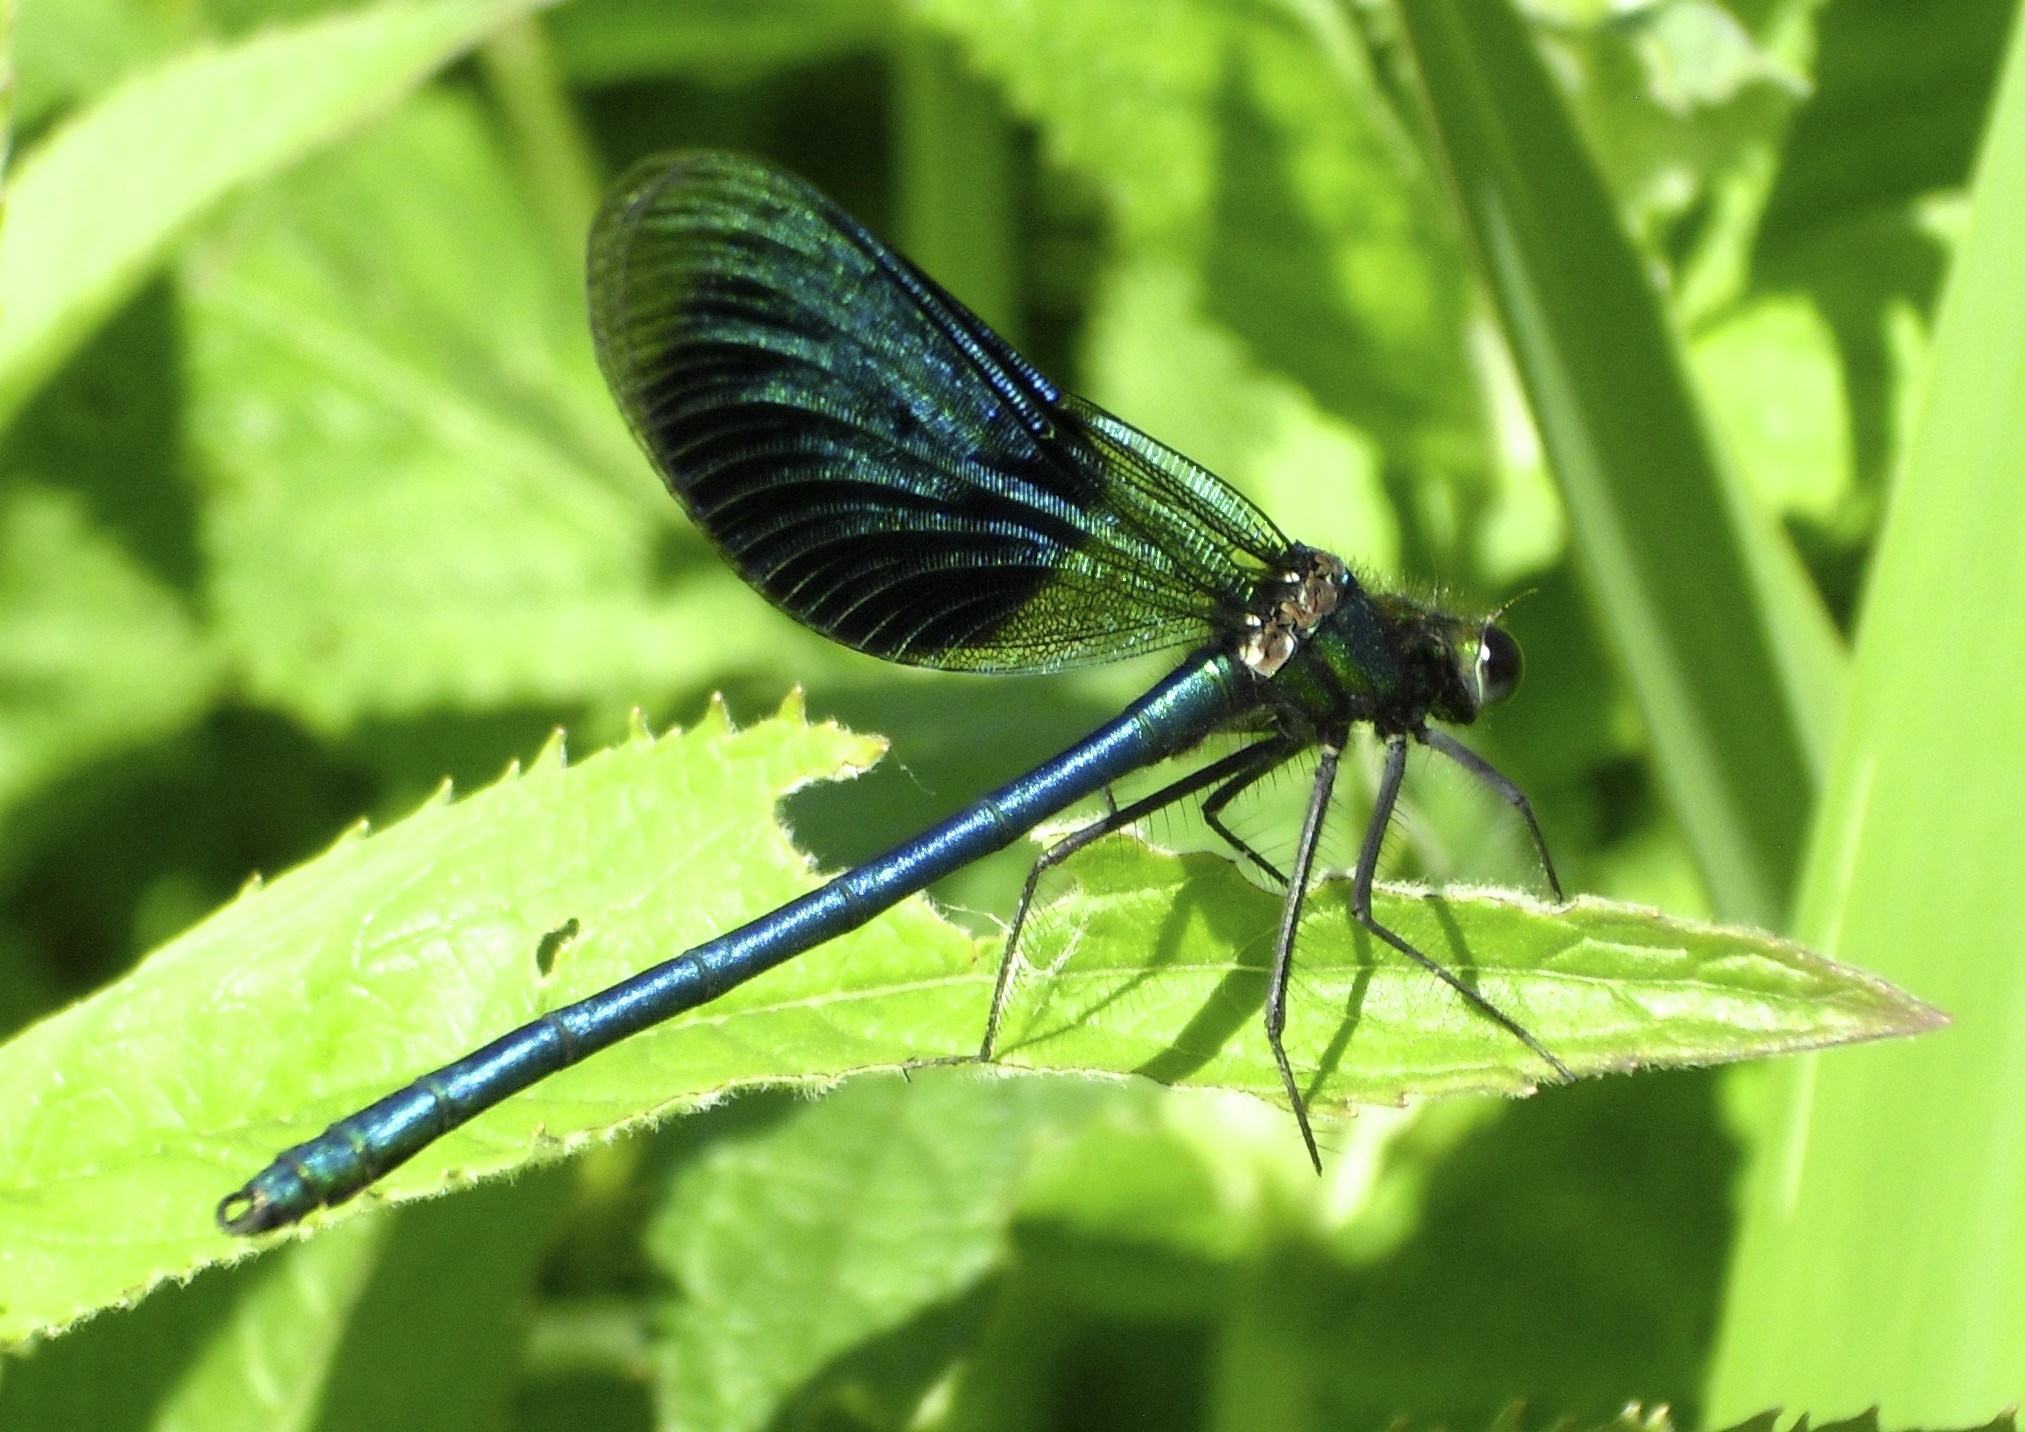
wing, leaf, flower, green, insect, butterfly, close, fauna, invertebrate, close up, dragonfly, shiny, damselfly, demoiselle, flight insect, macro photography, arthropod, blue dragonfly, plant stem, dragonflies and damseflies, lycaenid, net winged insects, brush footed butterfly